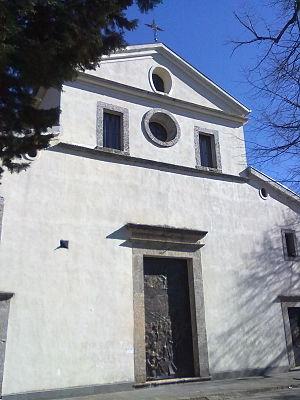
Acerno est une commune italienne de la province de Salerne dans la région Campanie en Italie.
La cathédrale d'Acerno est une église catholique romaine d'Acerno, en Italie. Il s'agit d'une cocathédrale de l'archidiocèse de Salerne-Campagna-Acerno.